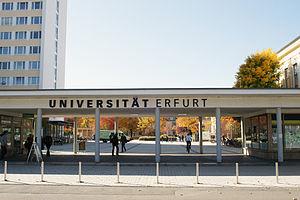
L’université d’Erfurt, fondée en 1392, est l’une des plus anciennes universités d’Allemagne et la troisième du pays par sa taille.